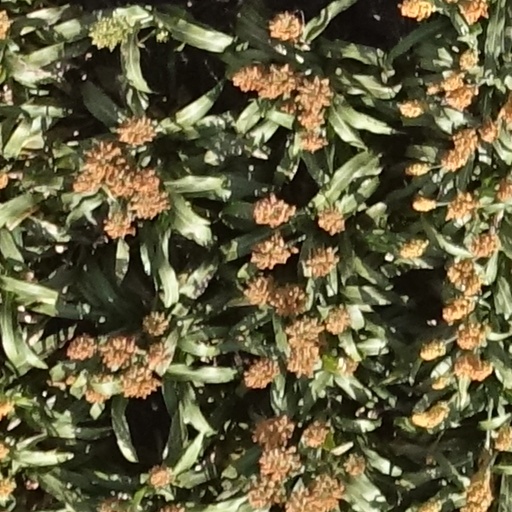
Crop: sorghum